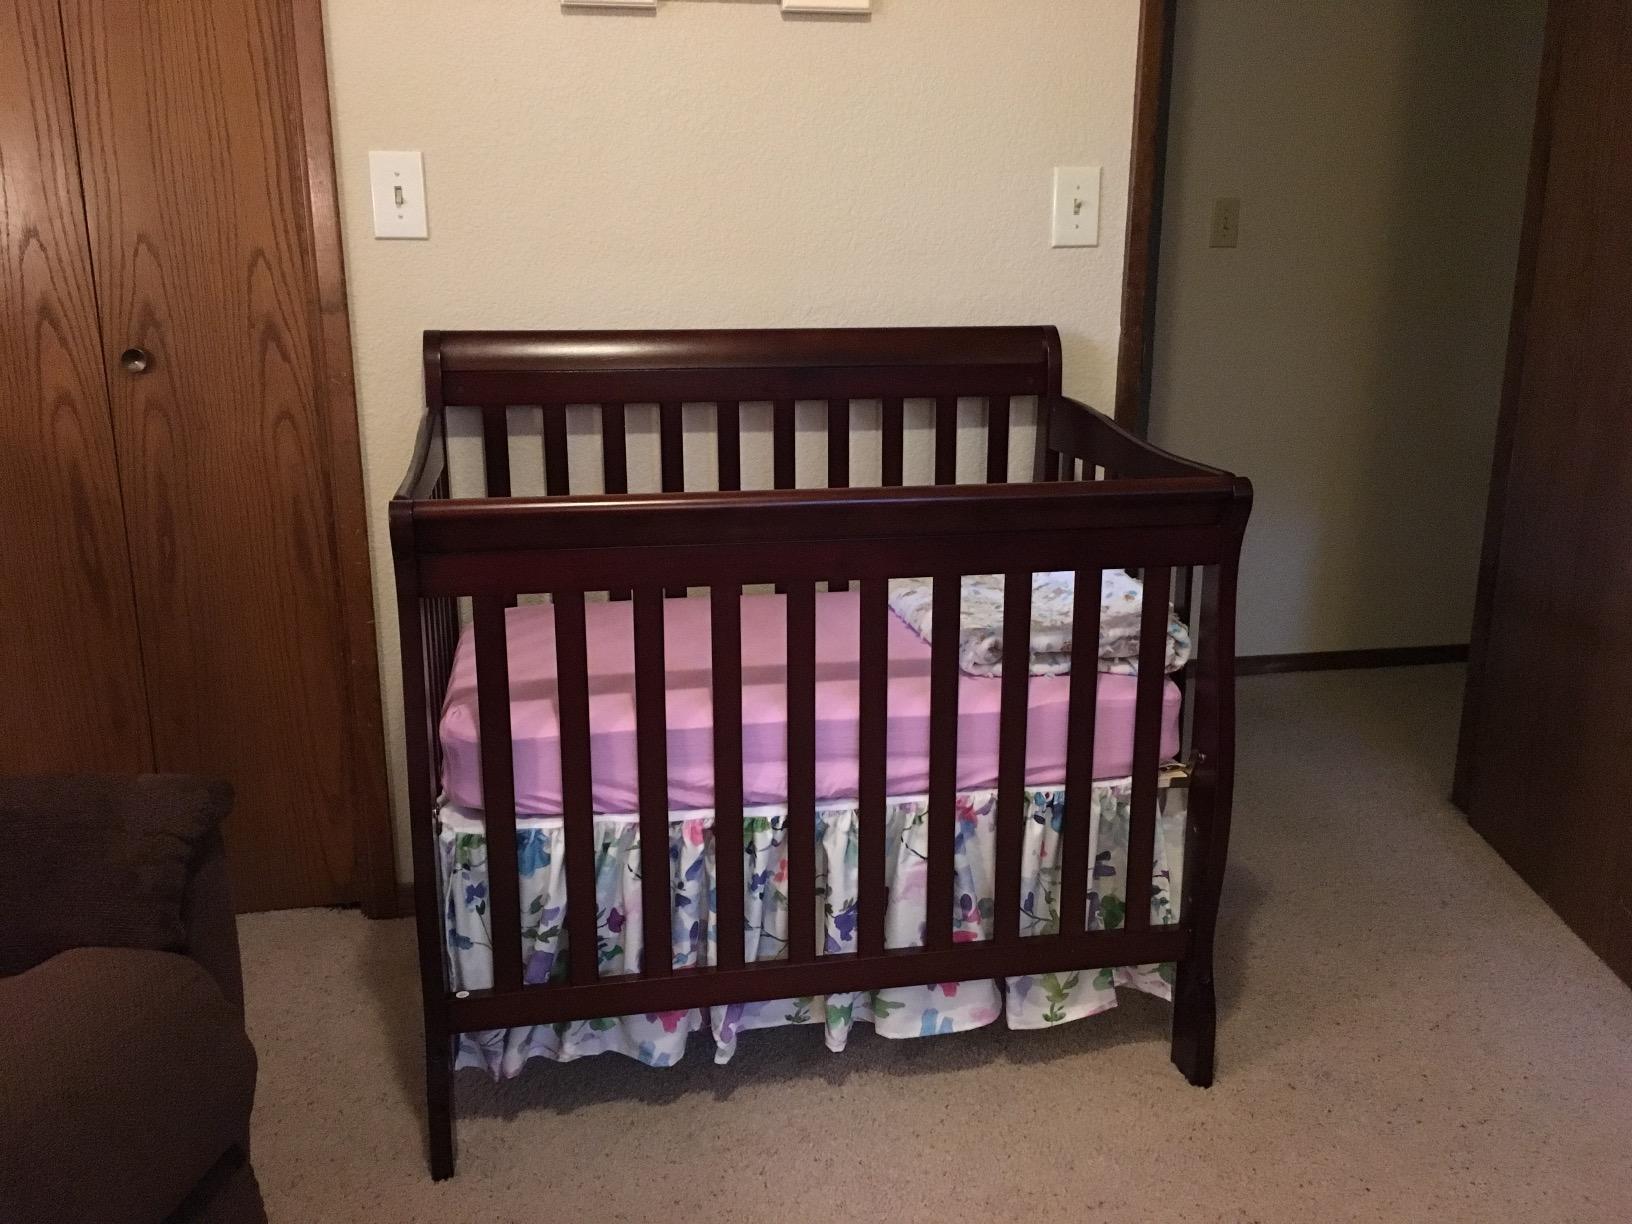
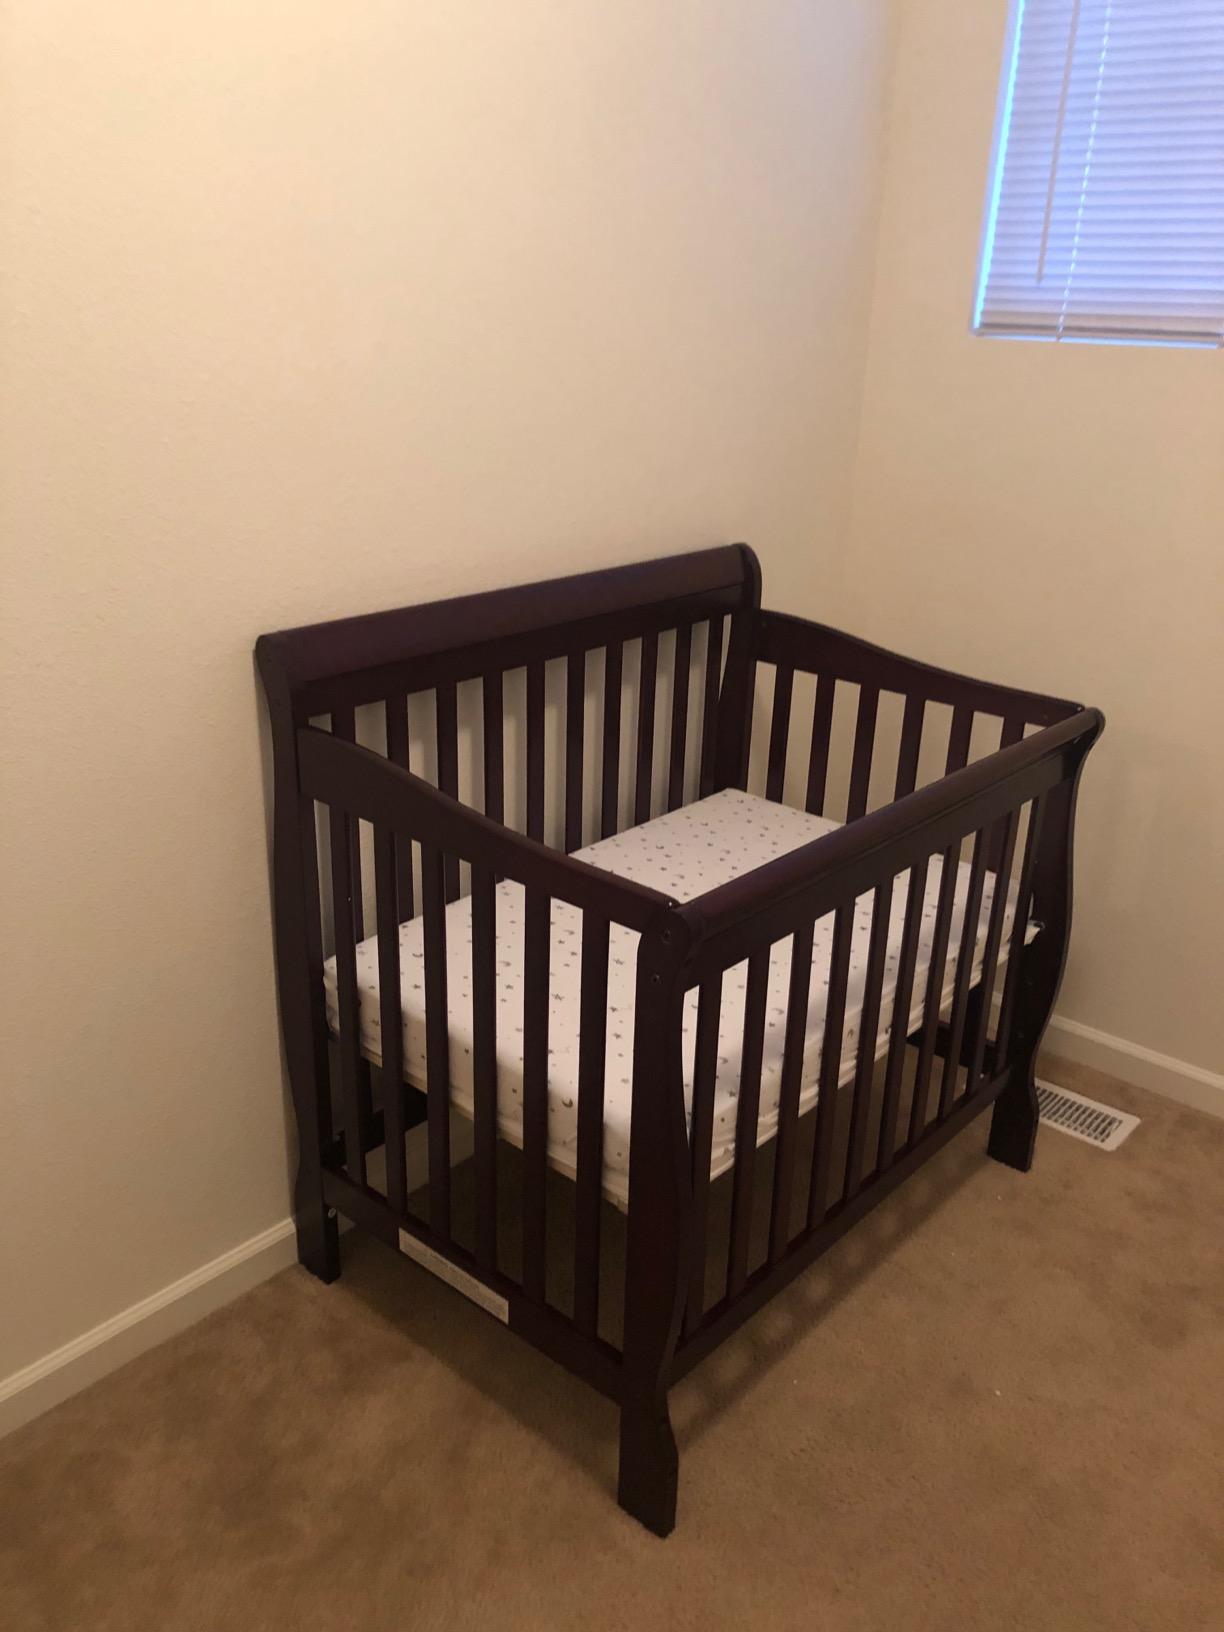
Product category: products_crib
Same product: yes